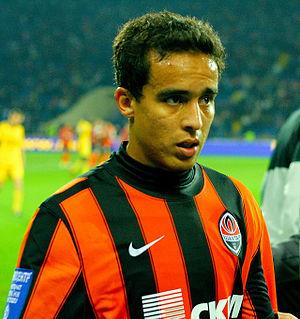
Le Chakhtar Donetsk ou Chakhtior Donetsk, aussi orthographié Shakhtar en translittération anglaise, est un club ukrainien de football fondé en 1936 et basé à Donetsk.